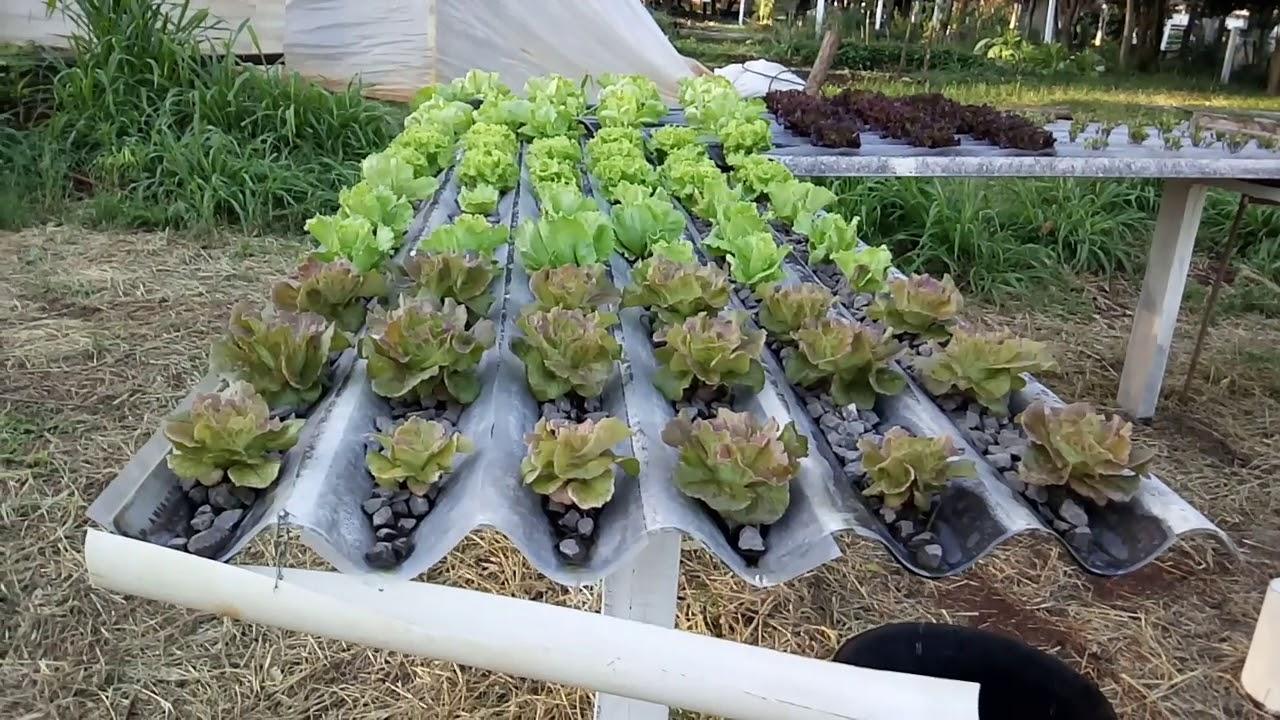
Mfumo mpya wa kilimo ikiwemo bustani ndogo. Mimea imepandwa kwenye miyanya ya mabati na imeegemea kwenye mawe madogo ya changarawe. Kuna aina mbili za mimea inayoonekana, moja ya kijani kibichi na nyingine yenye rangi ya kahawia kijani.